Western Wall Tunnel

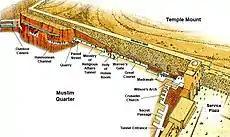
Route of the Western Wall Tunnel

British researchers started excavating the Western Wall in the mid 19th century. Charles Wilson began the excavations in 1864 and was followed by Charles Warren in 1867–70. Wilson discovered an arch now named for him, "Wilson's Arch" which was wide and is above present-day ground level. This arch supported a bridge which connected the Temple Mount to the city during the Second Temple Period. Warren dug shafts under Wilson’s Arch which are still visible today.